Southern Cross (wordless novel)

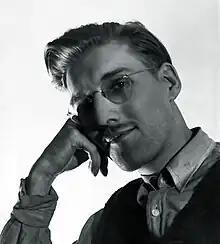
Laurence Hyde in 1945

Born in Kingston upon Thames in England in 1914, Laurence Hyde moved with his family to Canada in 1926. They settled in Toronto in 1928, where Hyde studied art at Central Technical School. His strongest artistic influences included the painter Paul Nash and the printmakers Eric Gill, Rockwell Kent, and Lynd Ward; he corresponded with Kent and Ward.